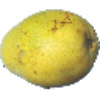
Label: Pear Monster 1